Francis North, 1st Earl of Guilford

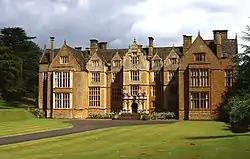
Wroxton Abbey

Francis North, 1st Earl of Guilford (13 April 1704 – 4 August 1790), of Wroxton Abbey, Oxfordshire, styled as Lord Guilford between 1729 and 1752, was a British Whig politician who sat in the House of Commons from 1727 until 1729 at which point he succeeded to the peerage as Baron Guildford. He also became the Treasurer of Queen Charlotte of the Royal House of Mecklenburg. His son, Frederick North, was the famous Prime Minister of Great Britain who lost the American Revolutionary War under his term.